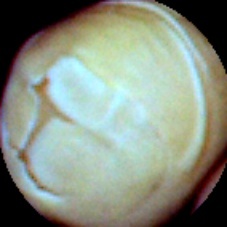
Label: Skin-damaged